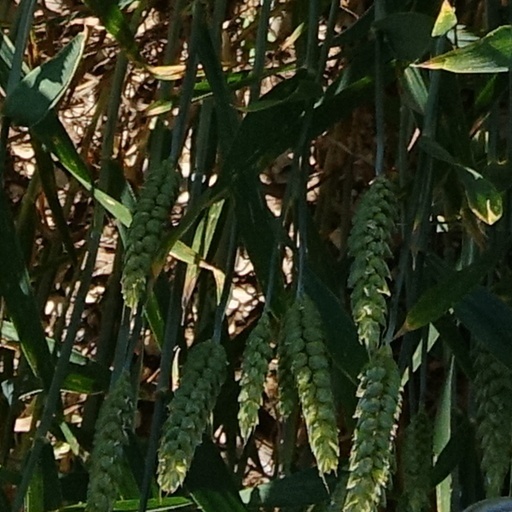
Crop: wheat